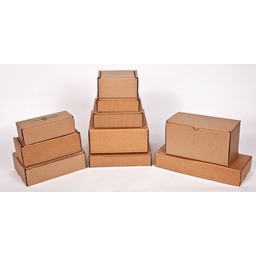
Label: cardboard